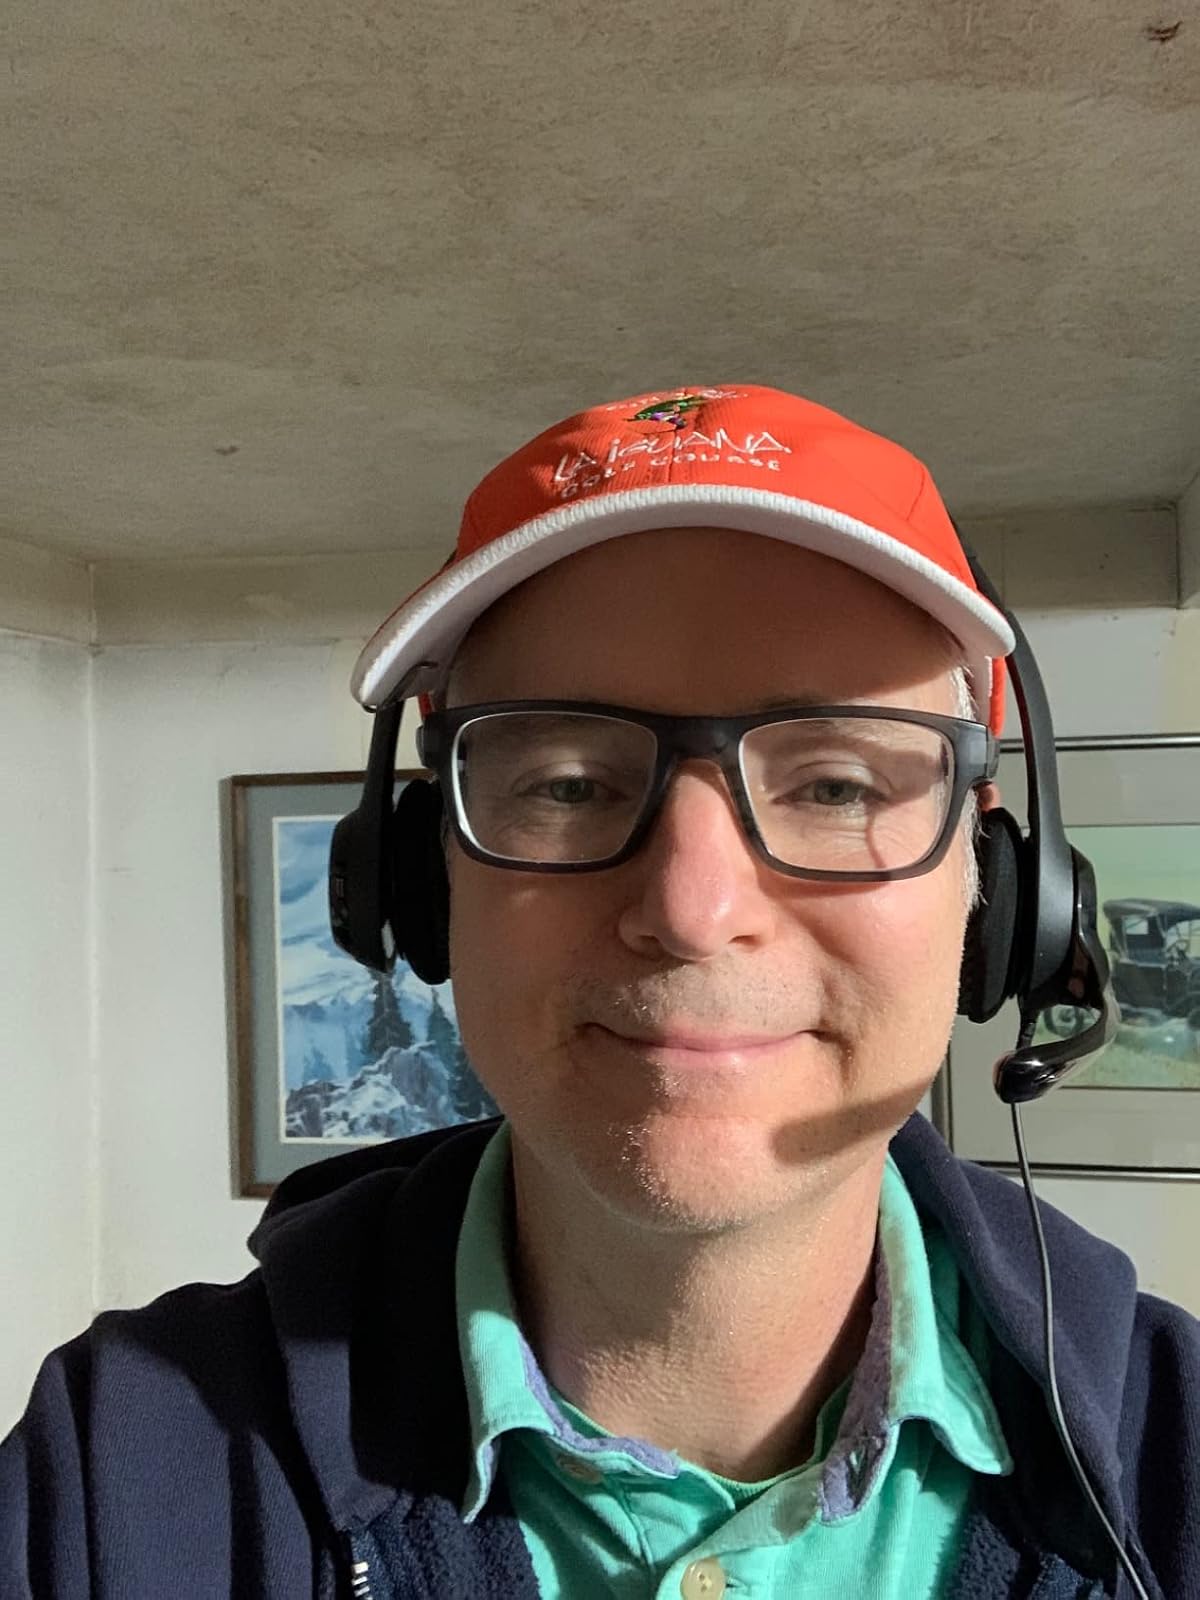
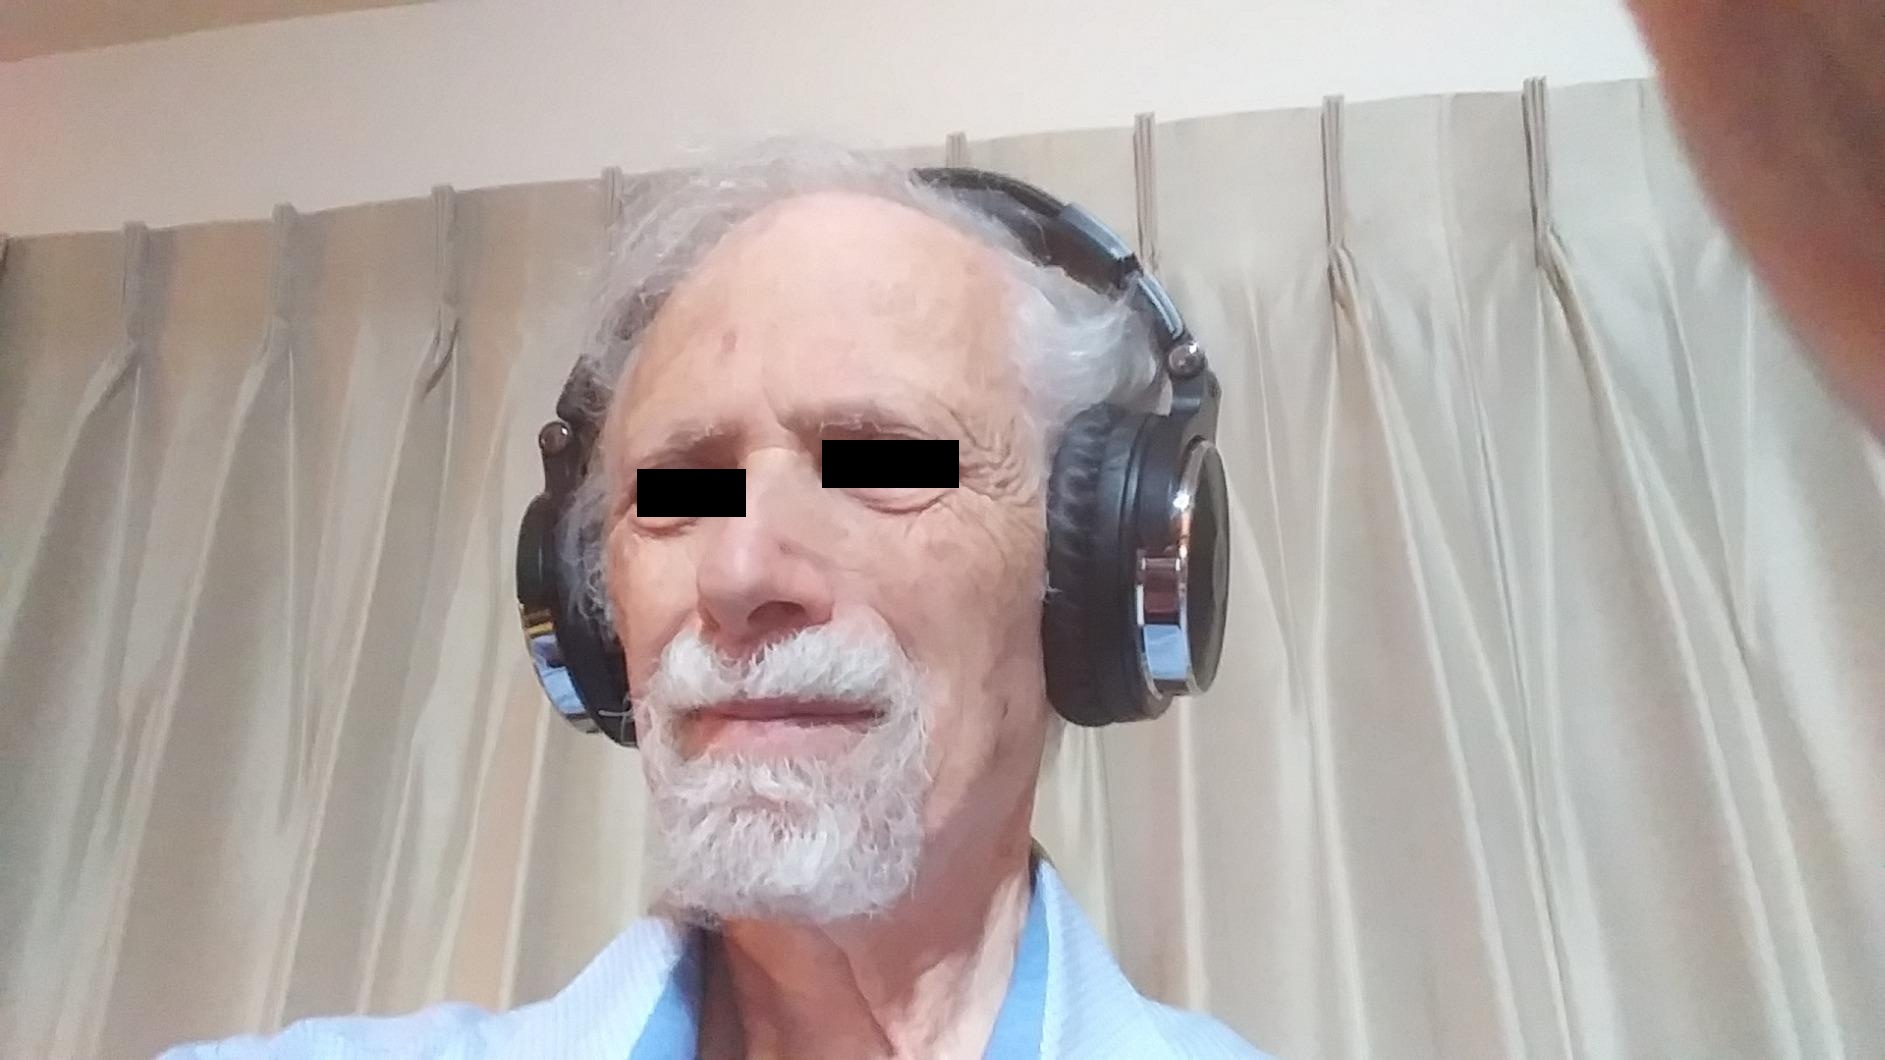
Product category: headphones
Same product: no